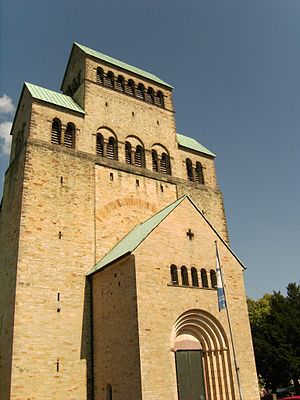
Hildesheim Domkirke / Historie / Ødelæggelser under anden verdenskrig
Vesttårnet
Hildesheim Domkirke er en kirke i byen Hildesheim i den tyske delstat Niedersachsen. Den er domkirke i bispedømmet Hildesheim. Den første kirke på stedet blev påbegyndt allerede i 872. Den nuværende kirke og kunst er sammen med St. Michaelskirken fra 1985 på UNESCOs liste over verdens kulturarv.